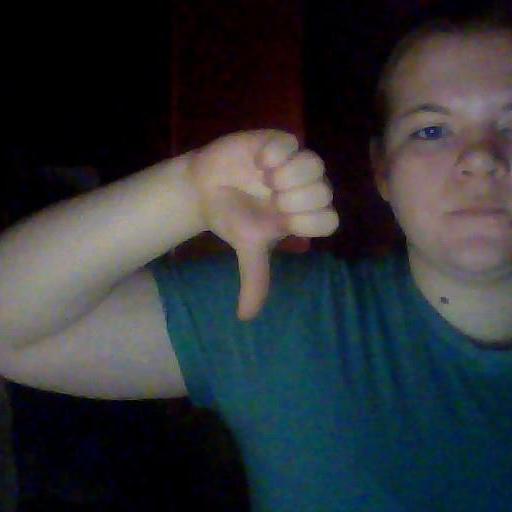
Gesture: dislike